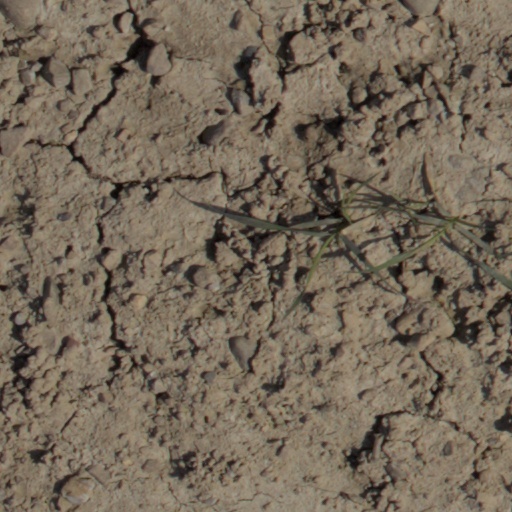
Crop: wheat